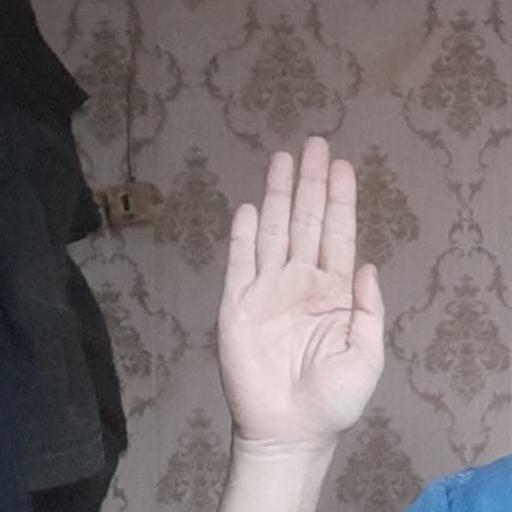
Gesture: stop